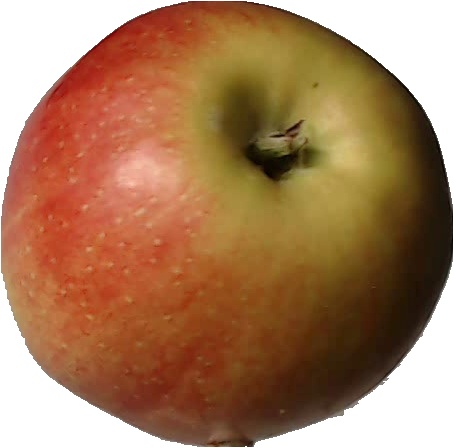
Label: apple_red_2